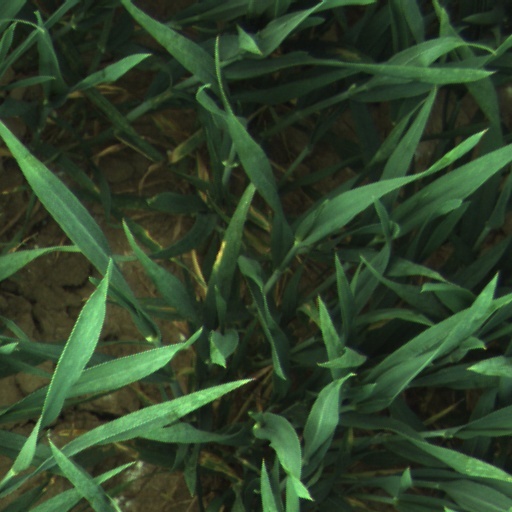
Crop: wheat